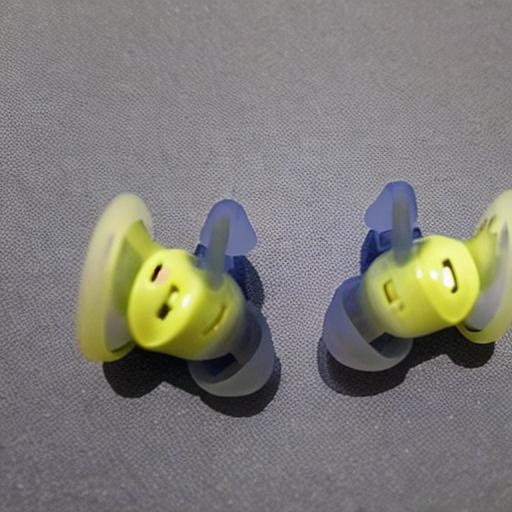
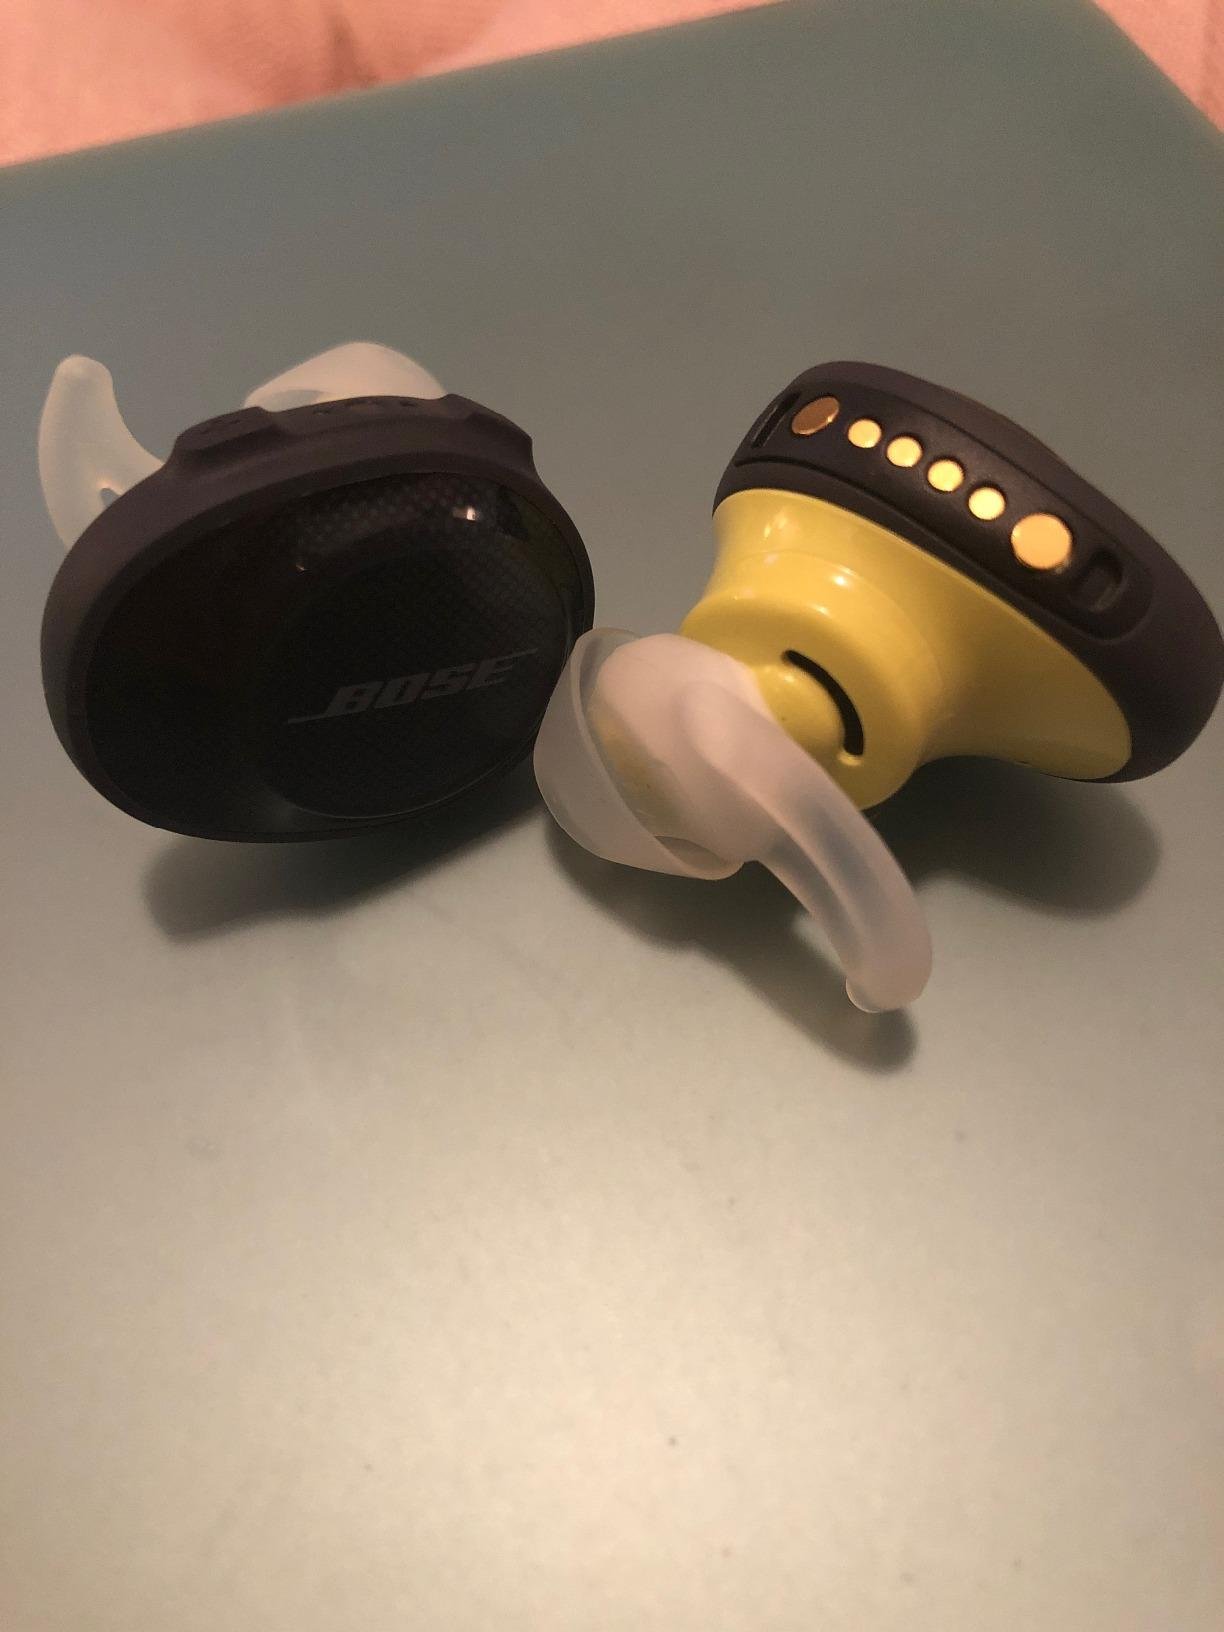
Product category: earbuds
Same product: no